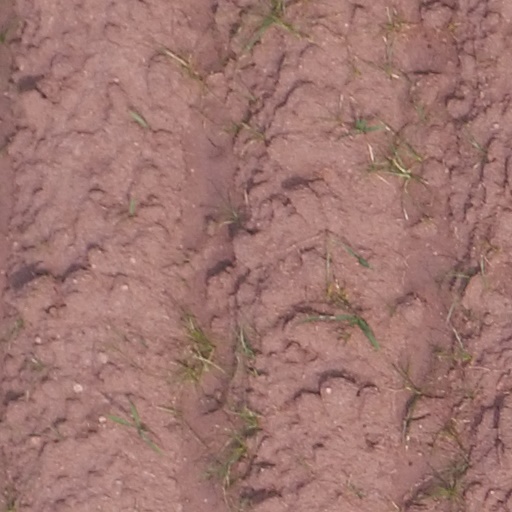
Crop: maize; corn